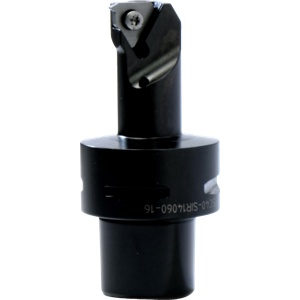
P40 - SIR 14060 - 16
Anvil Screw:A16, Anvil:AI16, Bore Dia-Min:25mm, CentrLn to Cut Edge:13.5mm, Flange to End Len:60mm, IN-RH, Insert Screw:S16, Key:K16, Matl:Steel, Neck Len:38.0mm, Shank Dia:40.0mm Click Here To View Carmex's Metric Catalogs Click Here To View Carmex's Inch Catalogs
Brand: Carmex
Category: Hardware > Tools > Punches & Awls > Pin Punches